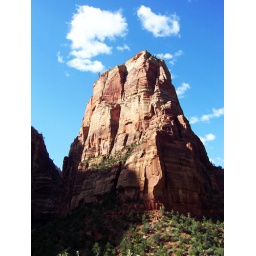
Once a few sand dunes in a desert basin; now a sandstone mountain in Zion National Park.